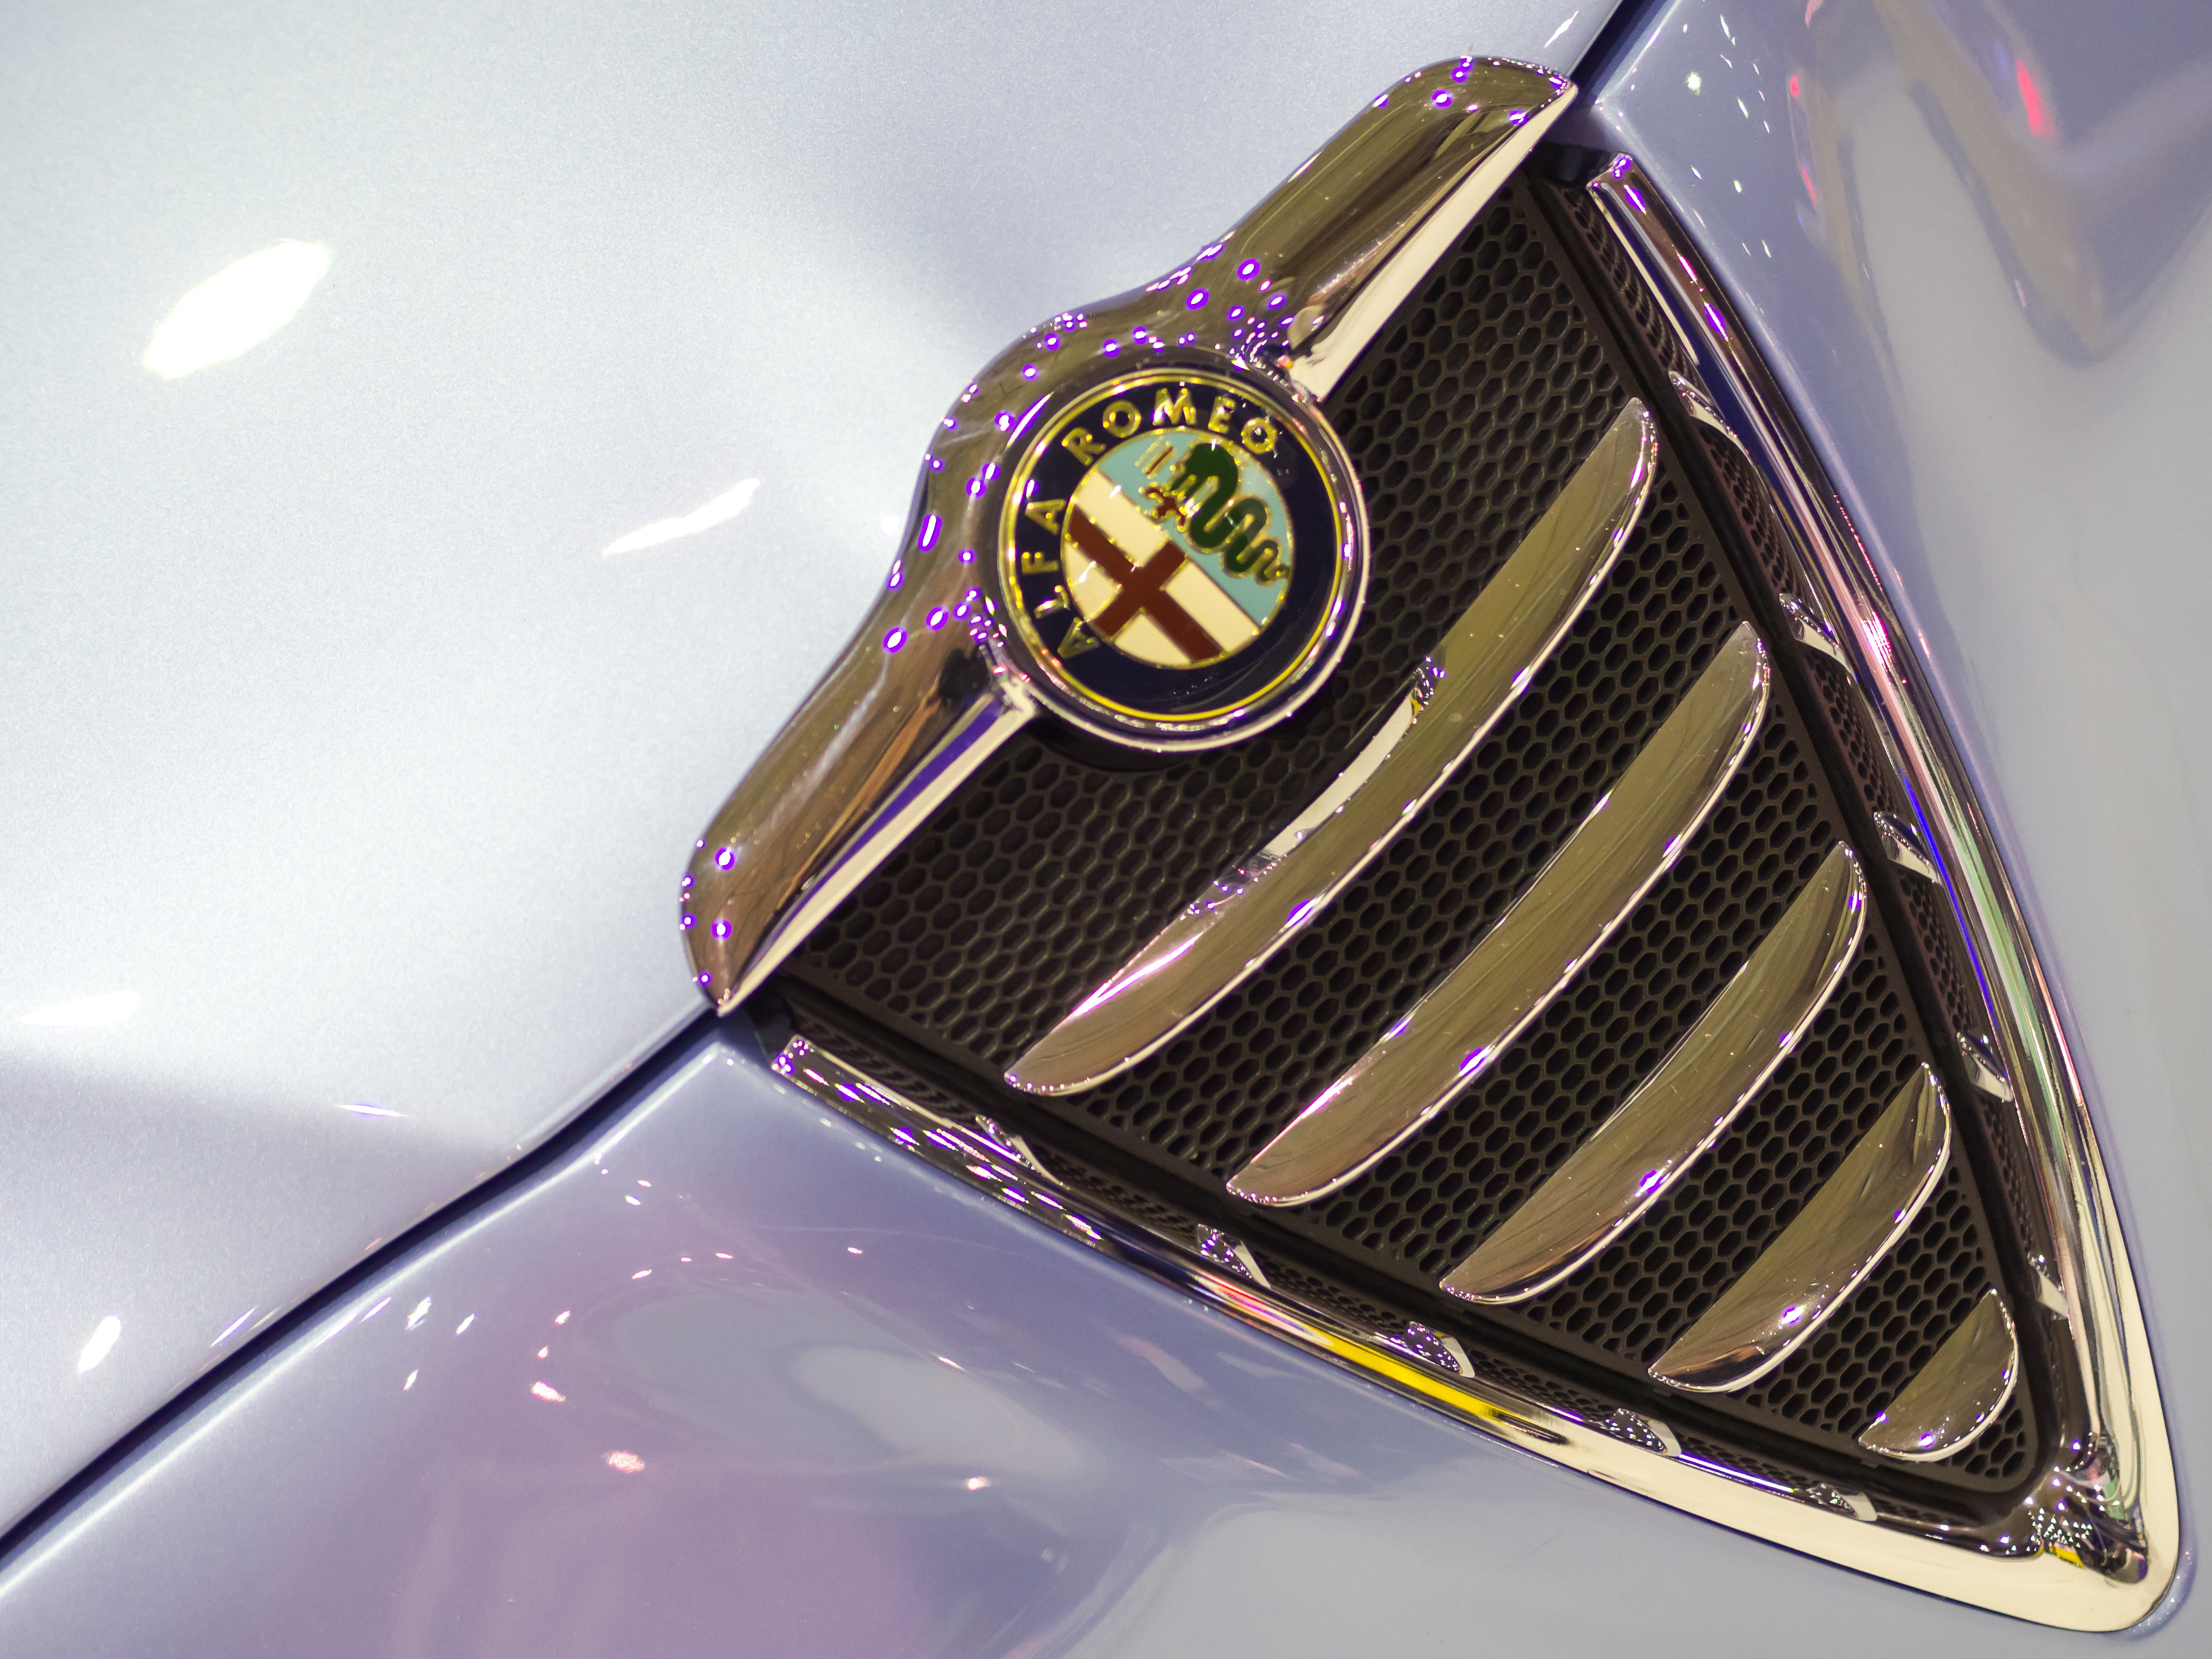
road, sport, car, retro, sign, reflection, vehicle, stamp, auto, automotive, brand, tuning, logo, classic, expensive, alfa romeo, fashion accessory